Ice–albedo feedback

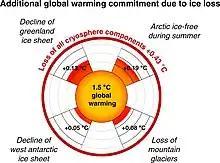
Global warming caused by the potential disappearance of the four notable ice masses and their albedo, assuming an average warming level of throughout

Very high levels of global warming could prevent Arctic sea ice from reforming during the Arctic winter. Unlike an ice-free summer, this ice-free Arctic winter may represent an irreversible tipping point. It is most likely to occur at around , though it could potentially occur as early as or as late as . While the Arctic sea ice would be gone for an entire year, it would only have an impact on the ice-albedo feedback during the months where sunlight is received by the Arctic - i.e. from March to September. The difference between this total loss of sea ice and its 1979 state is equivalent to a trillion tons of emissions - around 40% of the 2.39 trillion tons of cumulative emissions between 1850 and 2019, although around a quarter of this impact has already happened with the current sea ice loss. Relative to now, an ice-free winter would have a global warming impact of , with a regional warming between and .